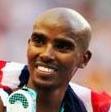
Age: 29